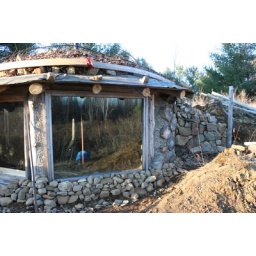
rocks under south facing windows to provide drainage and heat sink, prevent snow build up around the windows.